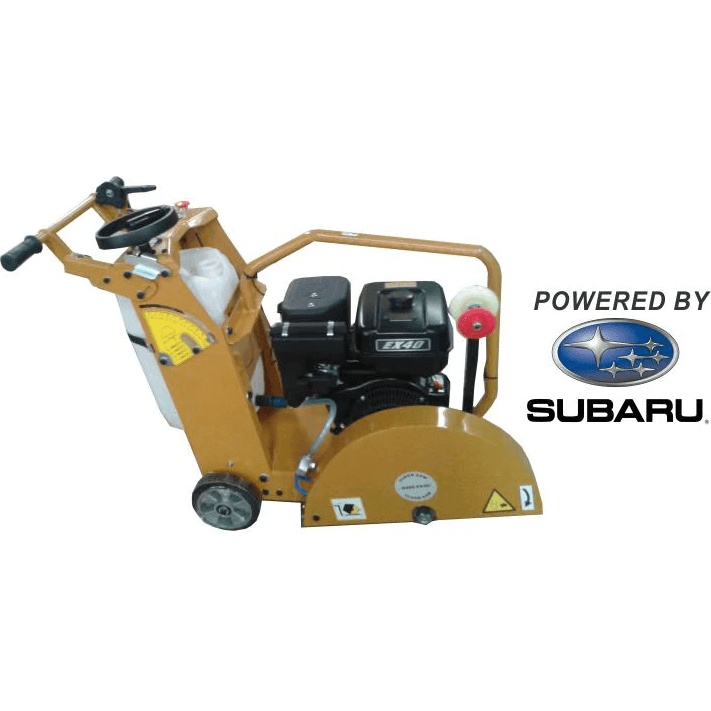
Yohino Q480-EX40 14HP Engine Concrete - Asphalt Cutter (Subaru Engine)
Quality Machineries Yohino Q480-EX40 14HP Engine Concrete - Asphalt Cutter (Subaru Engine) Model Q480-EX40 Cut Depth (inch) 6 Blade Size (inch) 500mm (19") Water Tank Capacity (L) 30 L Power Output (HP) 14 / 36000 Price 57,960.00
Brand: Yohino
Category: Hardware > Tools > Cutters > Bolt Cutters > Concrete Mesh Cutters